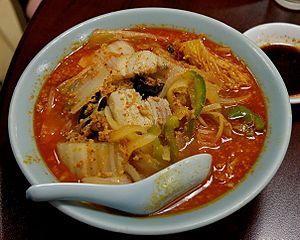
Kimchi ramen préparé dans un restaurant à ramen, à Paris.